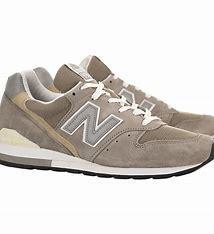
Brand: New
Model: Balance New Balance 996 Series